Jenő Ádám

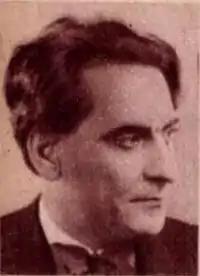
Jenő Ádám

Jenő Ádám (12 December 1896 15 May 1982) was a Hungarian music educator, composer, and conductor.